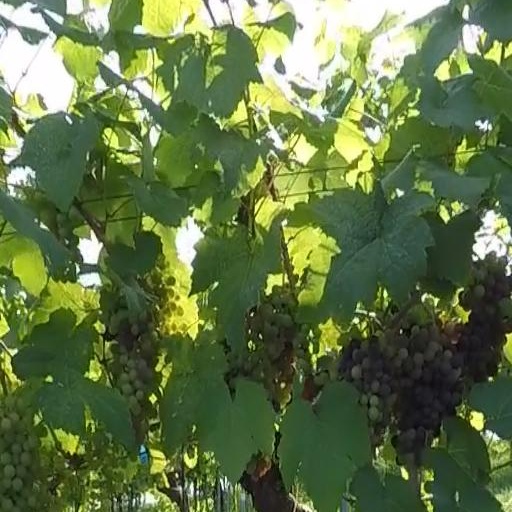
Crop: grape